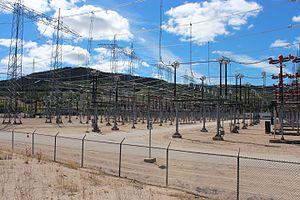
Le projet Manic-Outardes est un vaste projet de développements hydroélectriques sur les rivières Manicouagan et aux Outardes, sur la Côte-Nord du Québec, mené par Hydro-Québec entre 1959 et 1978. Les sept centrales de ce complexe ont une capacité installée de 7 567 mégawatts.